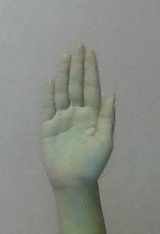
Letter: seen